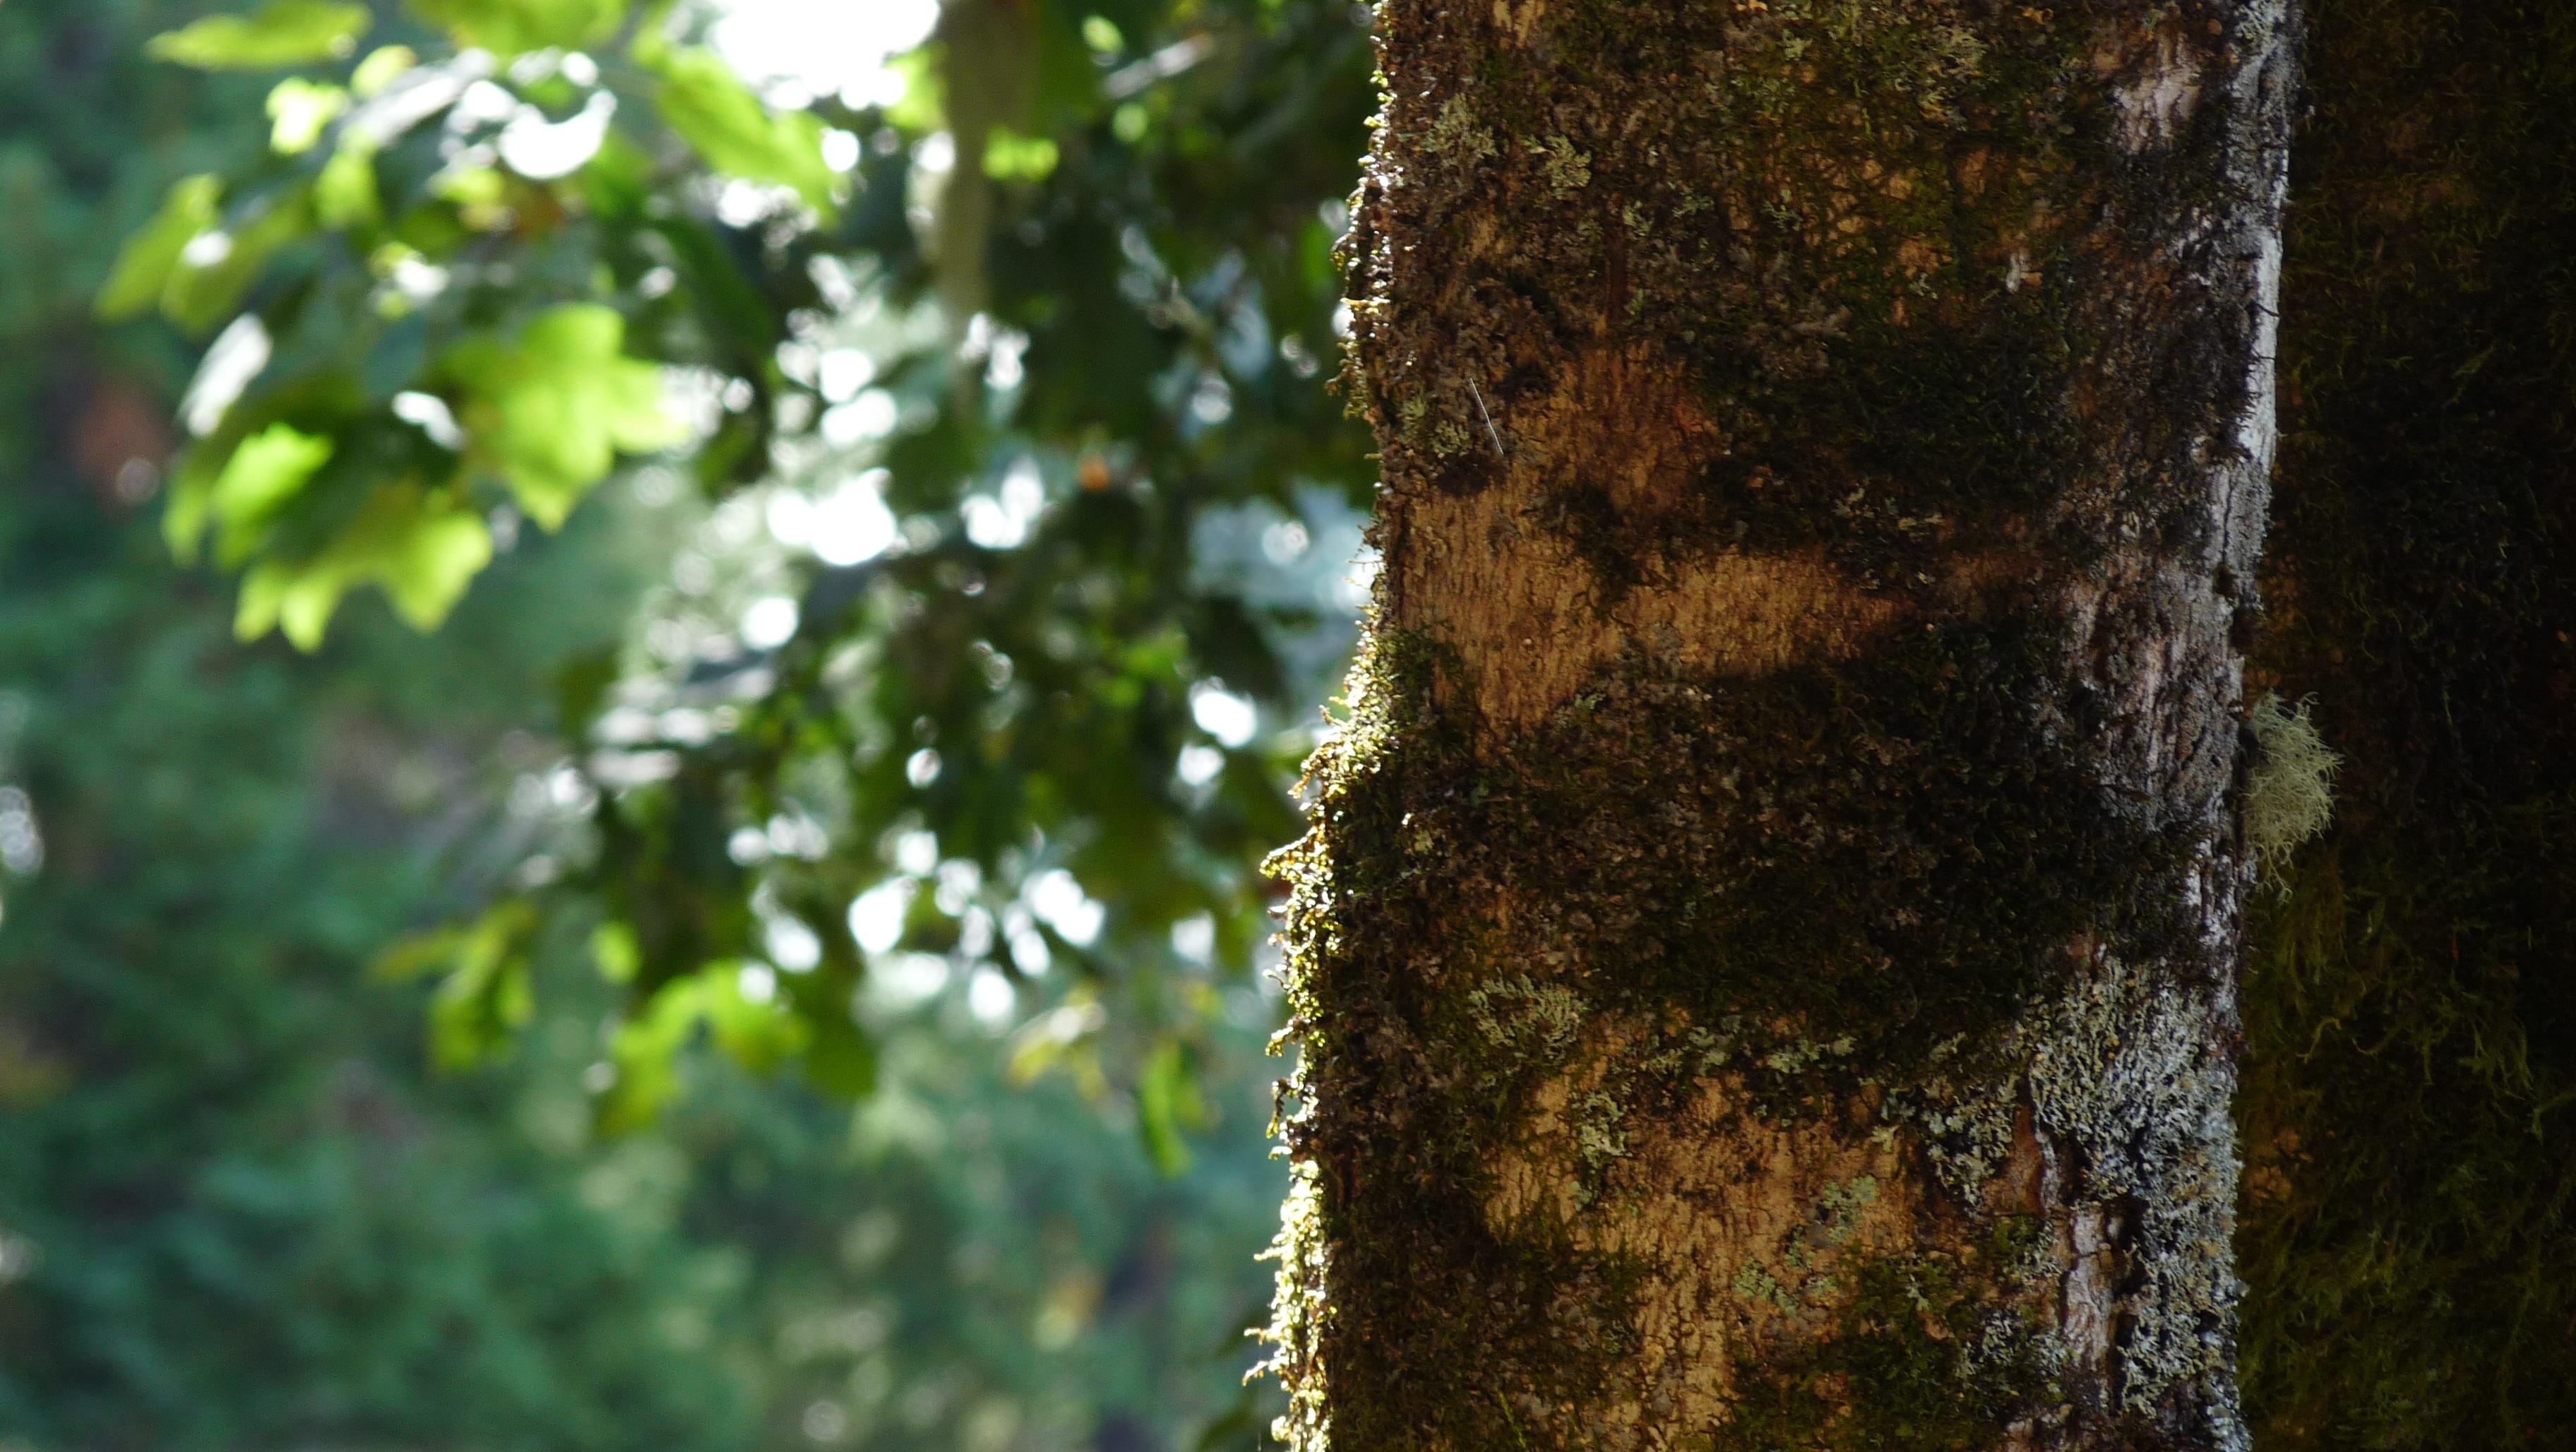
tree, forest, branch, plant, sunlight, leaf, trunk, jungle, flora, leaves, vegetation, rainforest, framework, deciduous, woodland, old growth forest